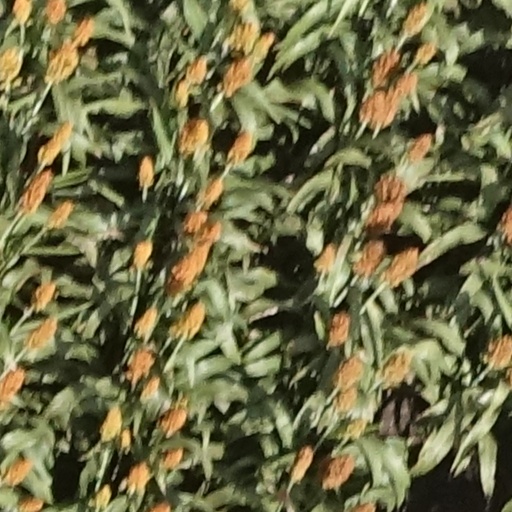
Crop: sorghum